Loca por el trabajo

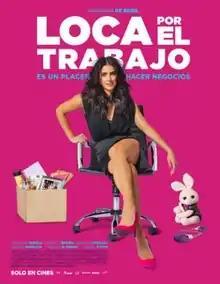

Loca por el trabajo is a 2018 Mexican comedy film directed by Luis Eduardo Reyes. The story revolves around Alicia (Bárbara de Regil), a successful workaholic executive, who puts her company's needs before her family's needs, and her struggle to balance her work and coexistence with her son. It premiered on 16 November 2018 in Mexico.